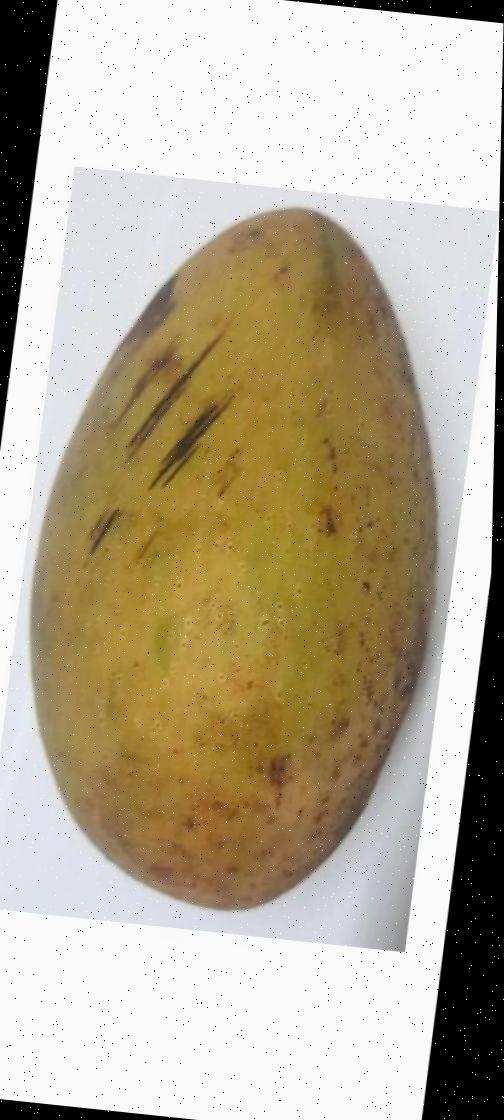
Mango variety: Ashshina Classic